Japanese in New York City

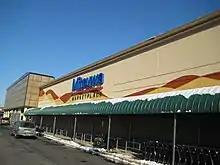
Mitsuwa in Edgewater, New Jersey

The oldest Japanese grocery in the United States, is Katagiri Grocery on East 59th Street. Established in 1907, it was founded by two immigrant brothers from Japan. The two stores have been providing Japanese groceries to New Yorkers in Manhattan as early as 1907 until today. At that time, they also served premium imported coffee and tea to New Yorkers as they didn't have many Japanese customers. They expanded their operations, and the service scope to include tableware, books, and clothes in addition to fresh Asian vegetables, Japanese sushi, bento, and other Japanese groceries.